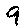
Label: 9